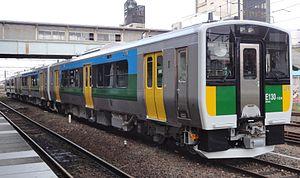
La ligne Kururi est une ligne ferroviaire du réseau East Japan Railway Company au Japon. Elle relie les gares de Kisarazu et Kazusa-Kameyama dans la préfecture de Chiba, au cœur de la péninsule de Bōsō.